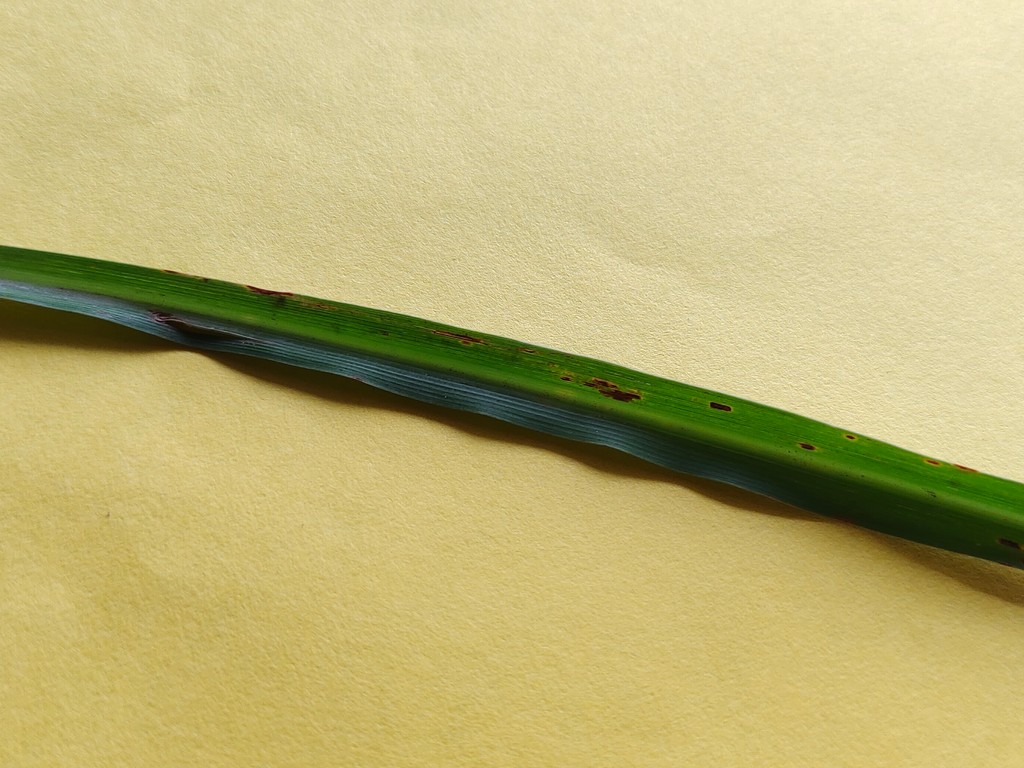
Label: Unhealthy